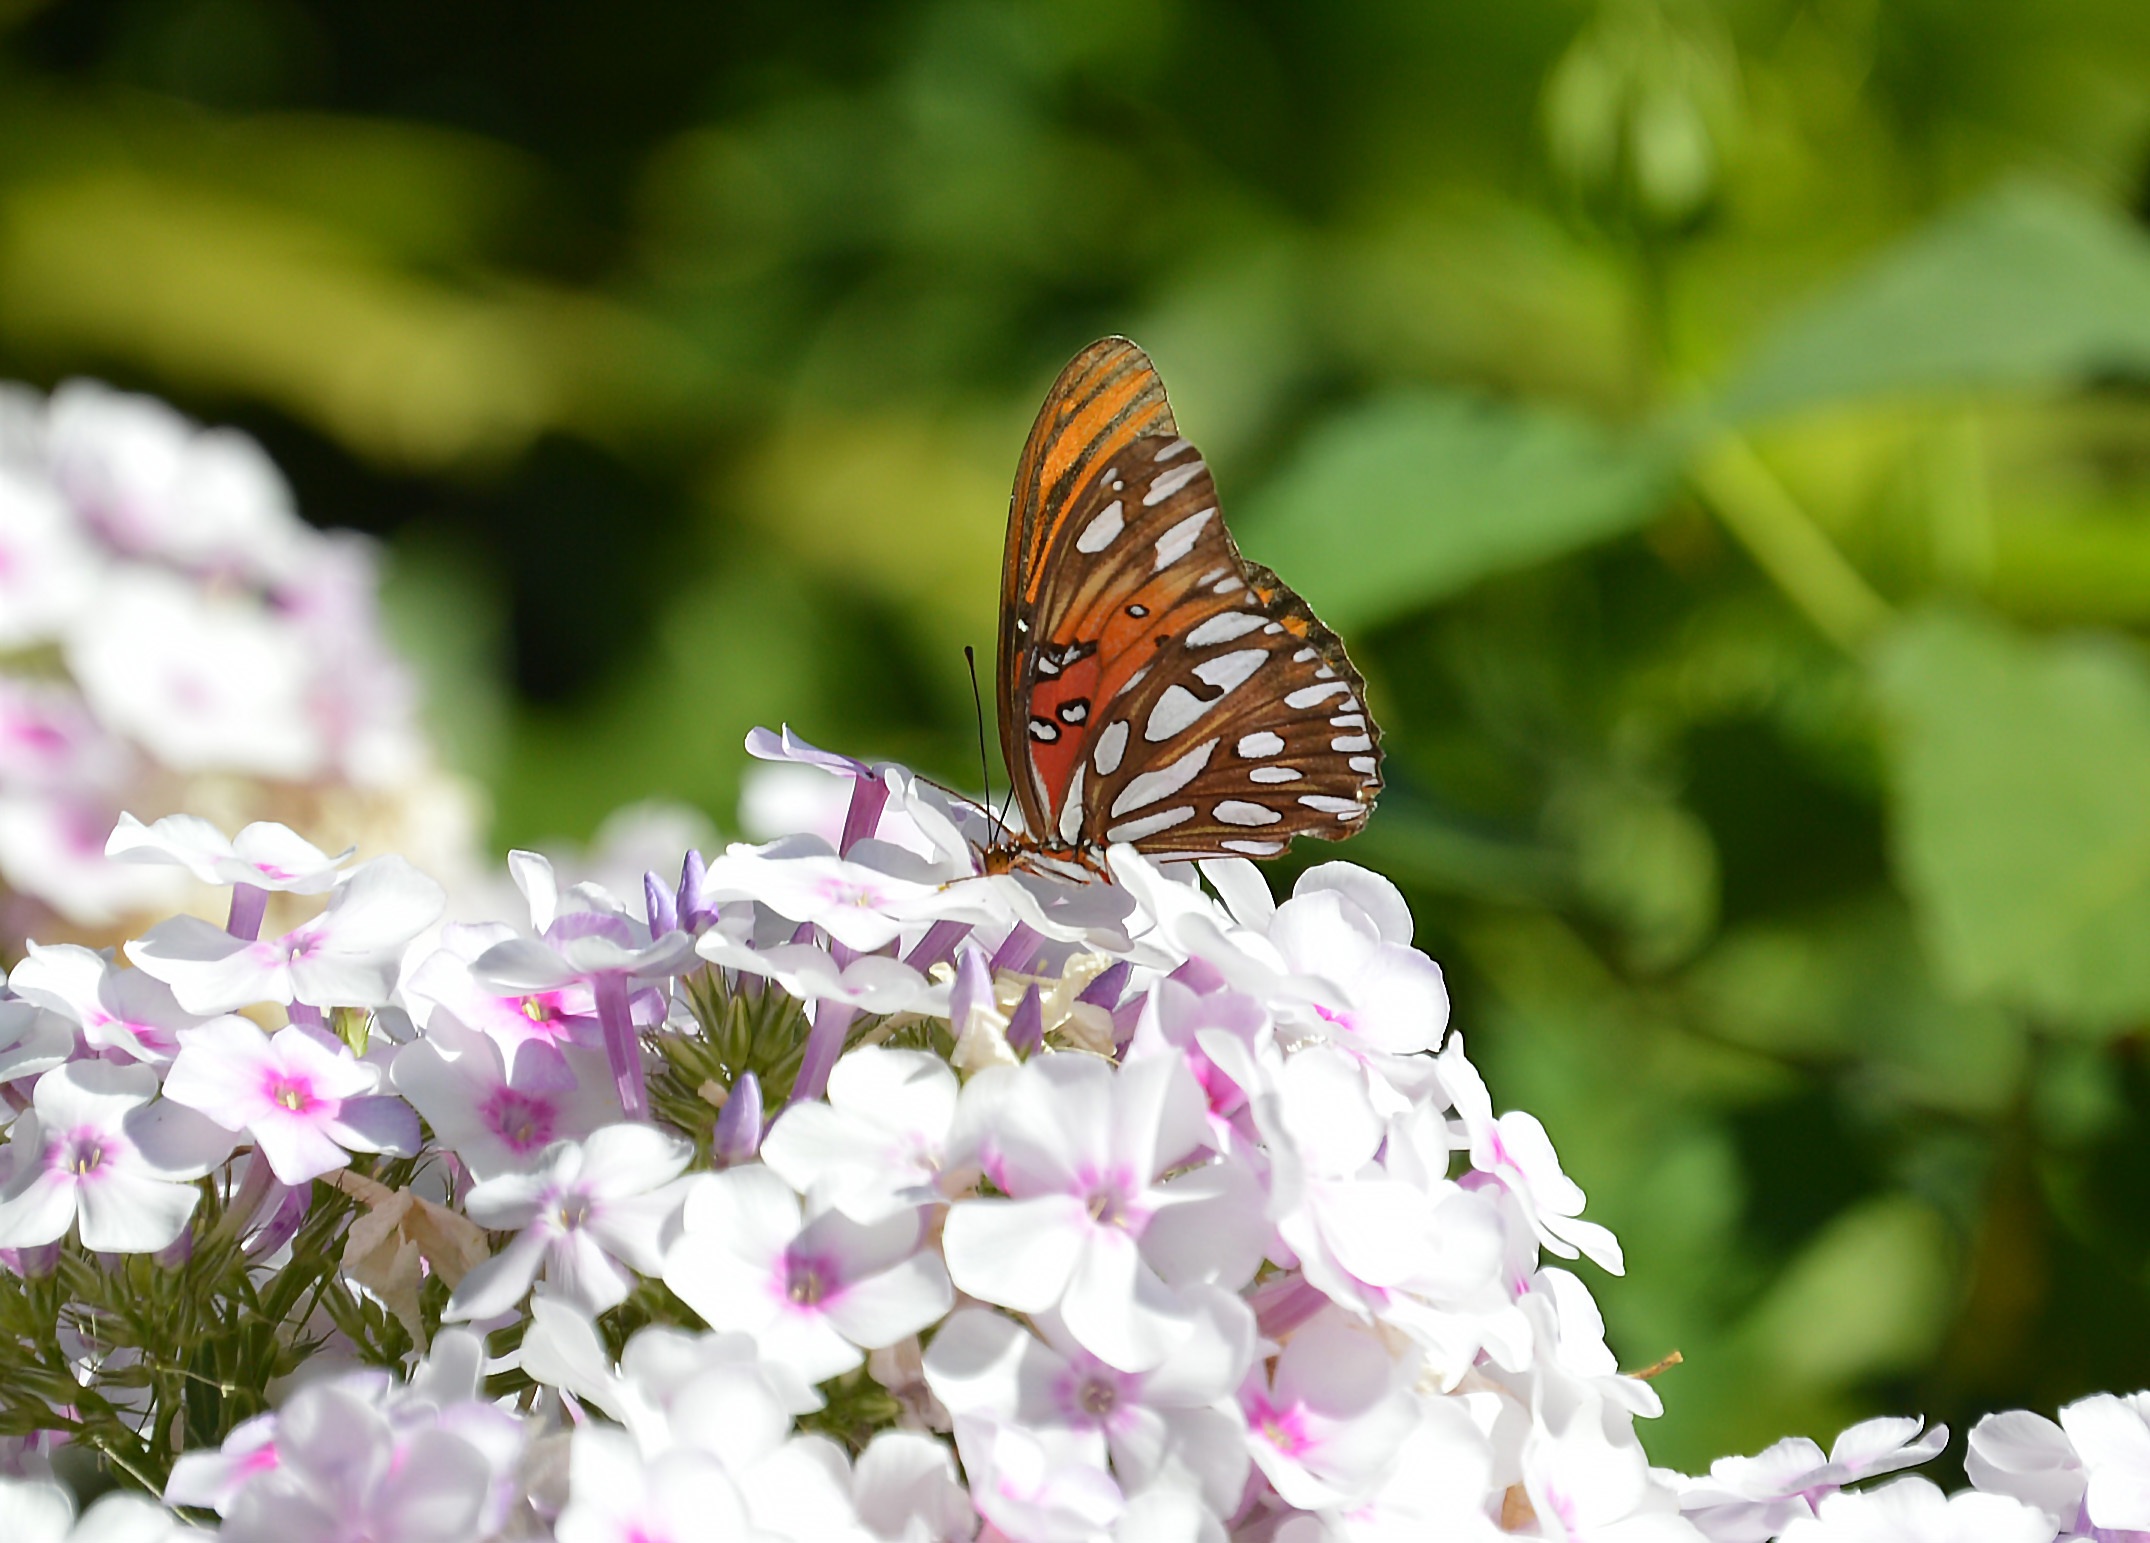
nature, blossom, plant, leaf, flower, petal, summer, insect, natural, botany, butterfly, garden, flora, fauna, invertebrate, wildflower, flowers, monarch, close up, monarch butterfly, elegance, nectar, macro photography, arthropod, pollinator, moths and butterflies